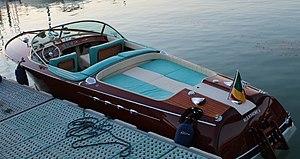
Un bateau à moteur est un bateau dont la propulsion est assurée par un moteur. Certains sont équipés d'un moteur compris dans la coque, tandis que d'autres ont un moteur hors-bord installé à l'arrière, qui comprend un moteur à combustion interne, une boîte de vitesses et une hélice.
Carlo Riva est un ingénieur et industriel italien, PDG fondateur en 1950 de la marque de bateau runabout de luxe Riva, qu'il dirige jusqu'en 1971.
Un bateau runabout est un bateau moteur de type runabout / roadster de mer, pour la plaisance, le ski nautique ou les courses de bateau...